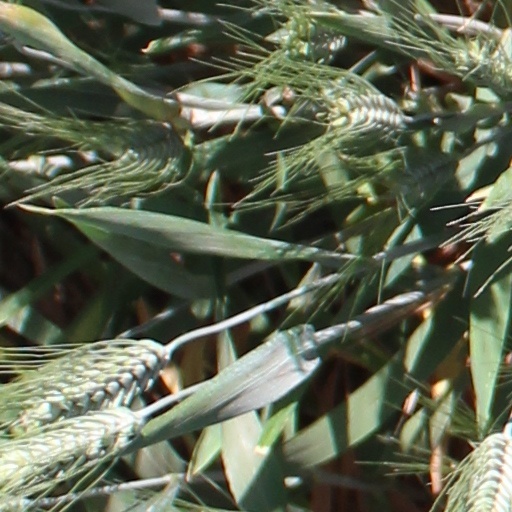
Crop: wheat